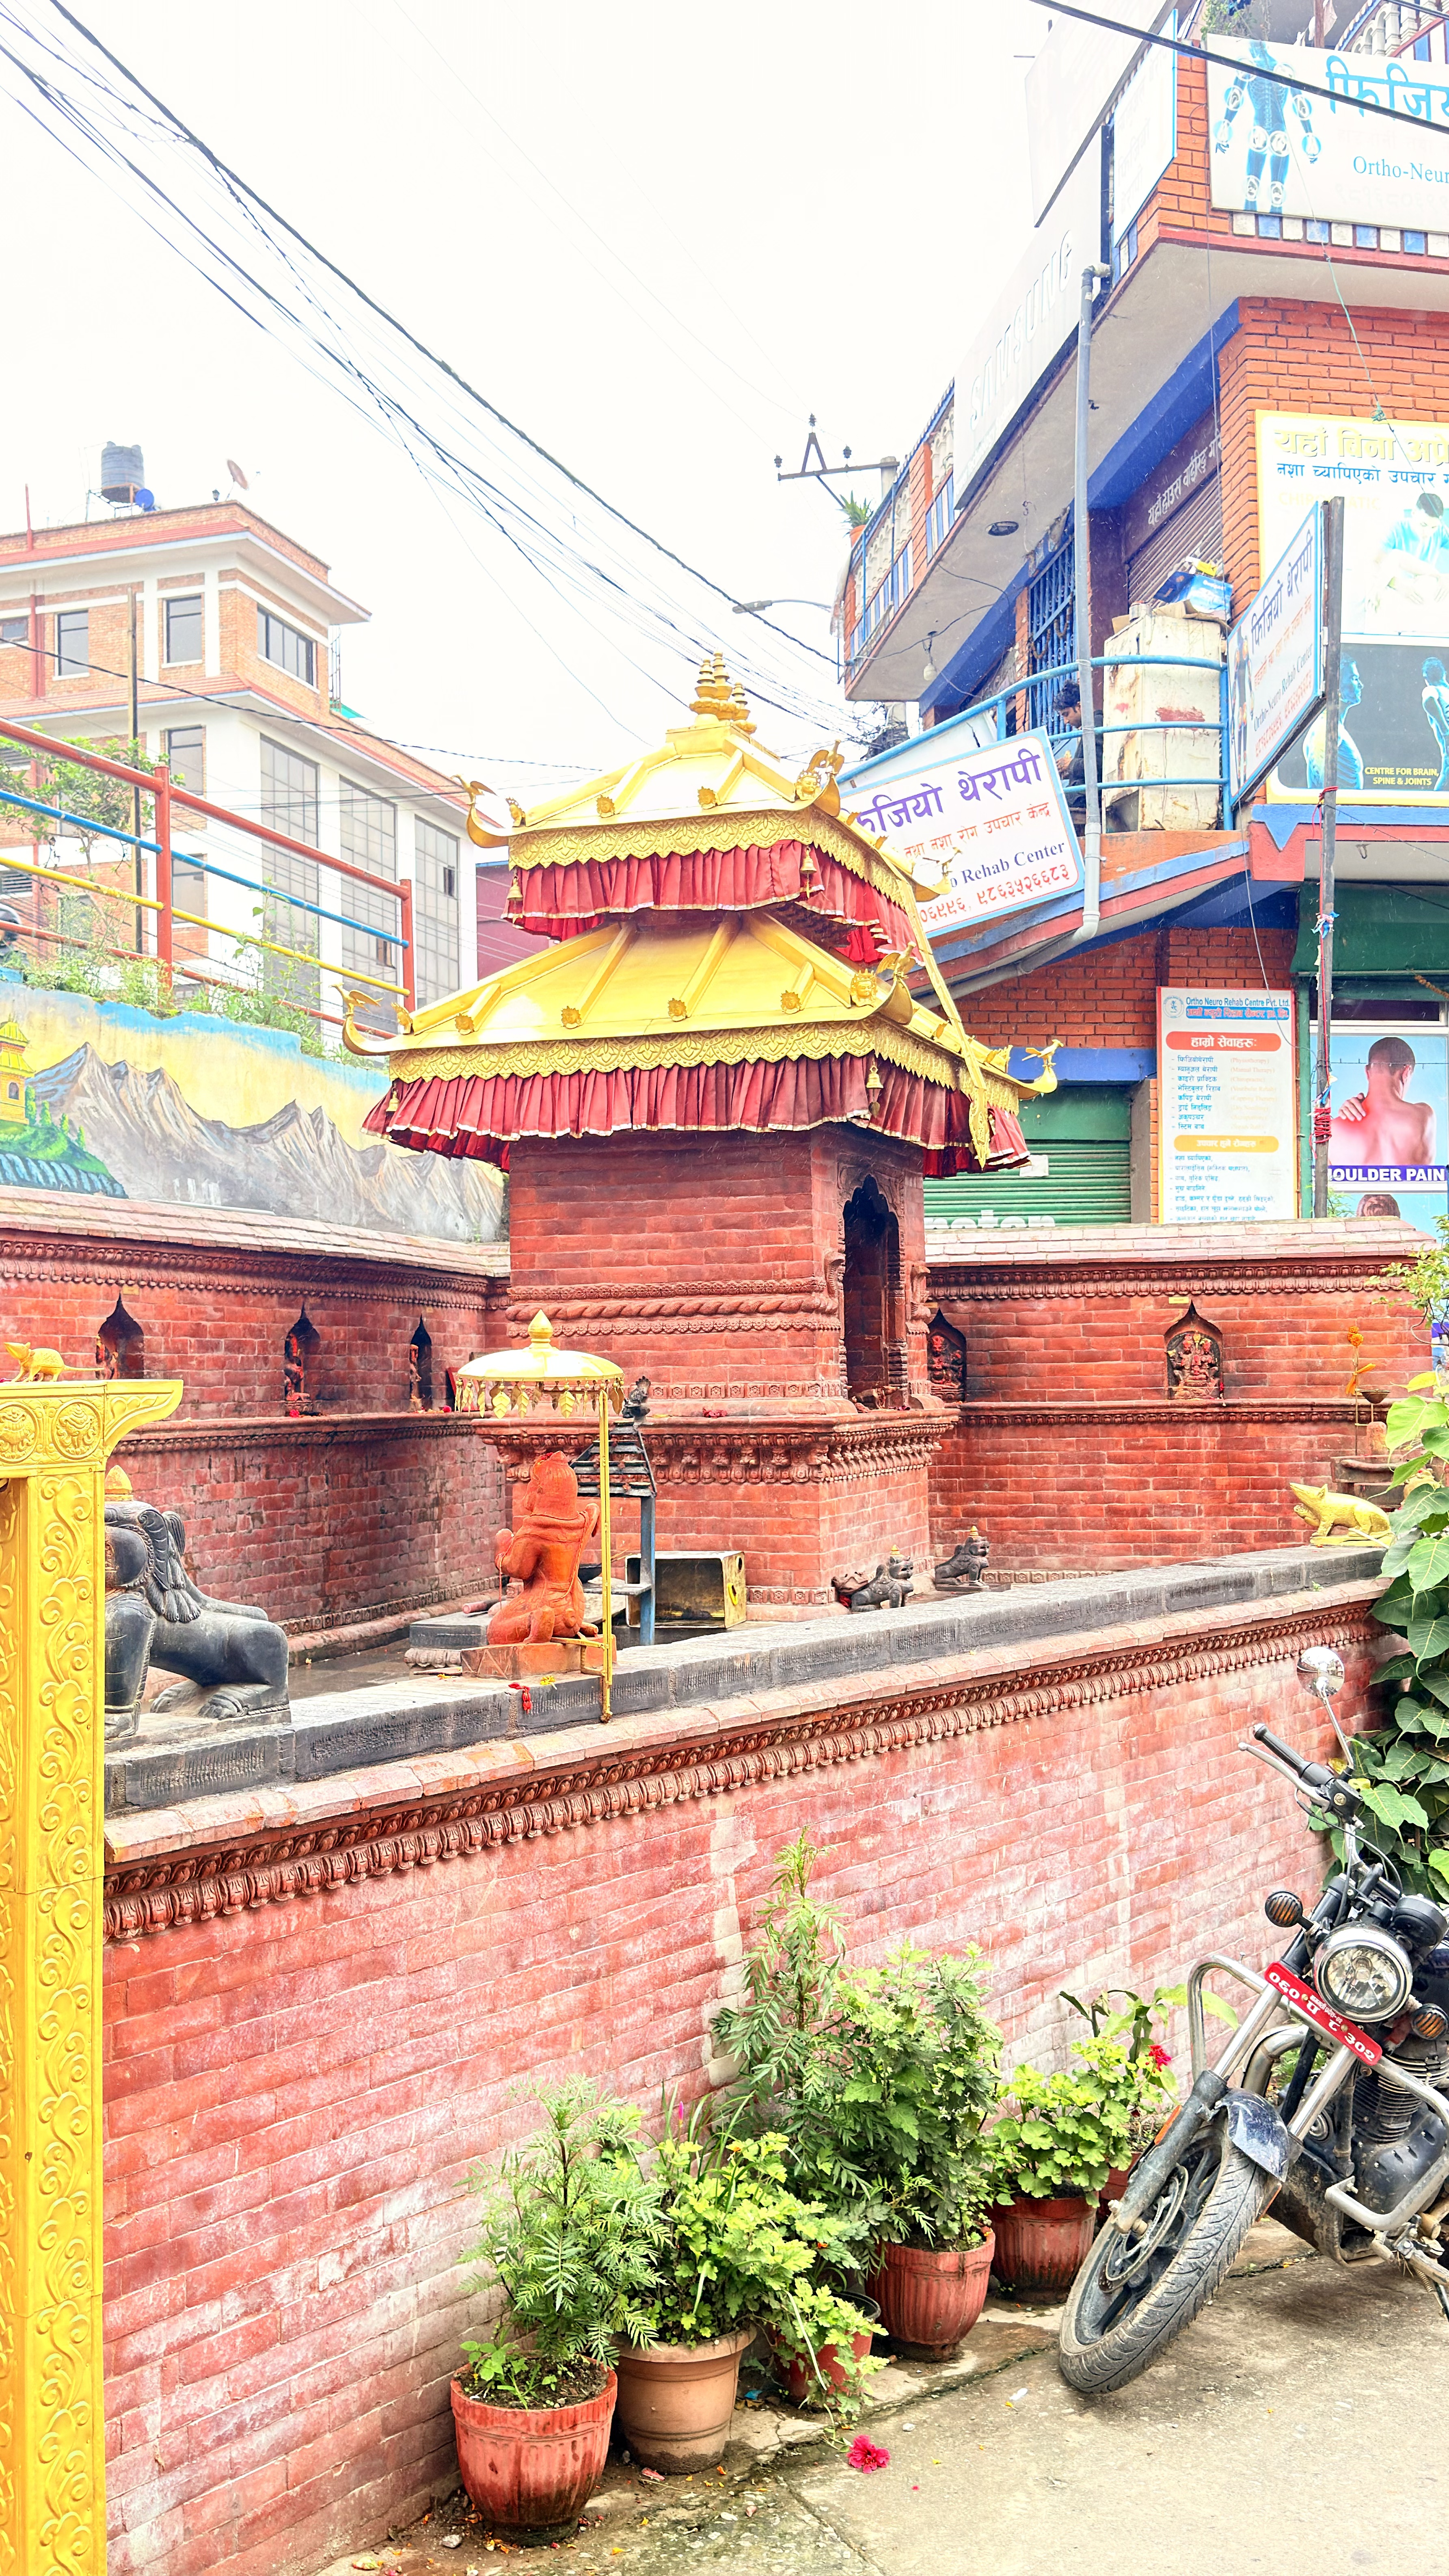
Heritage site: Karyabinayak_Temple